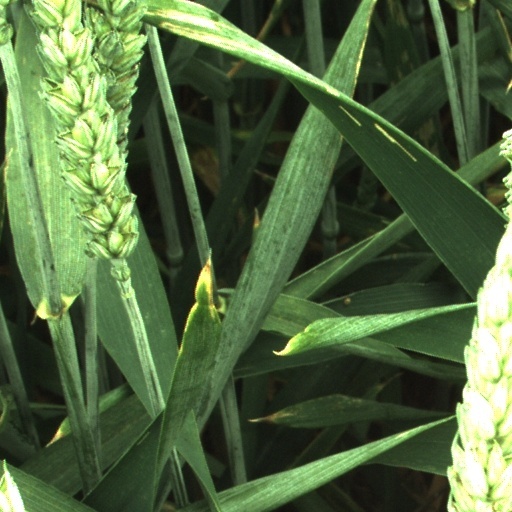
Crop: wheat